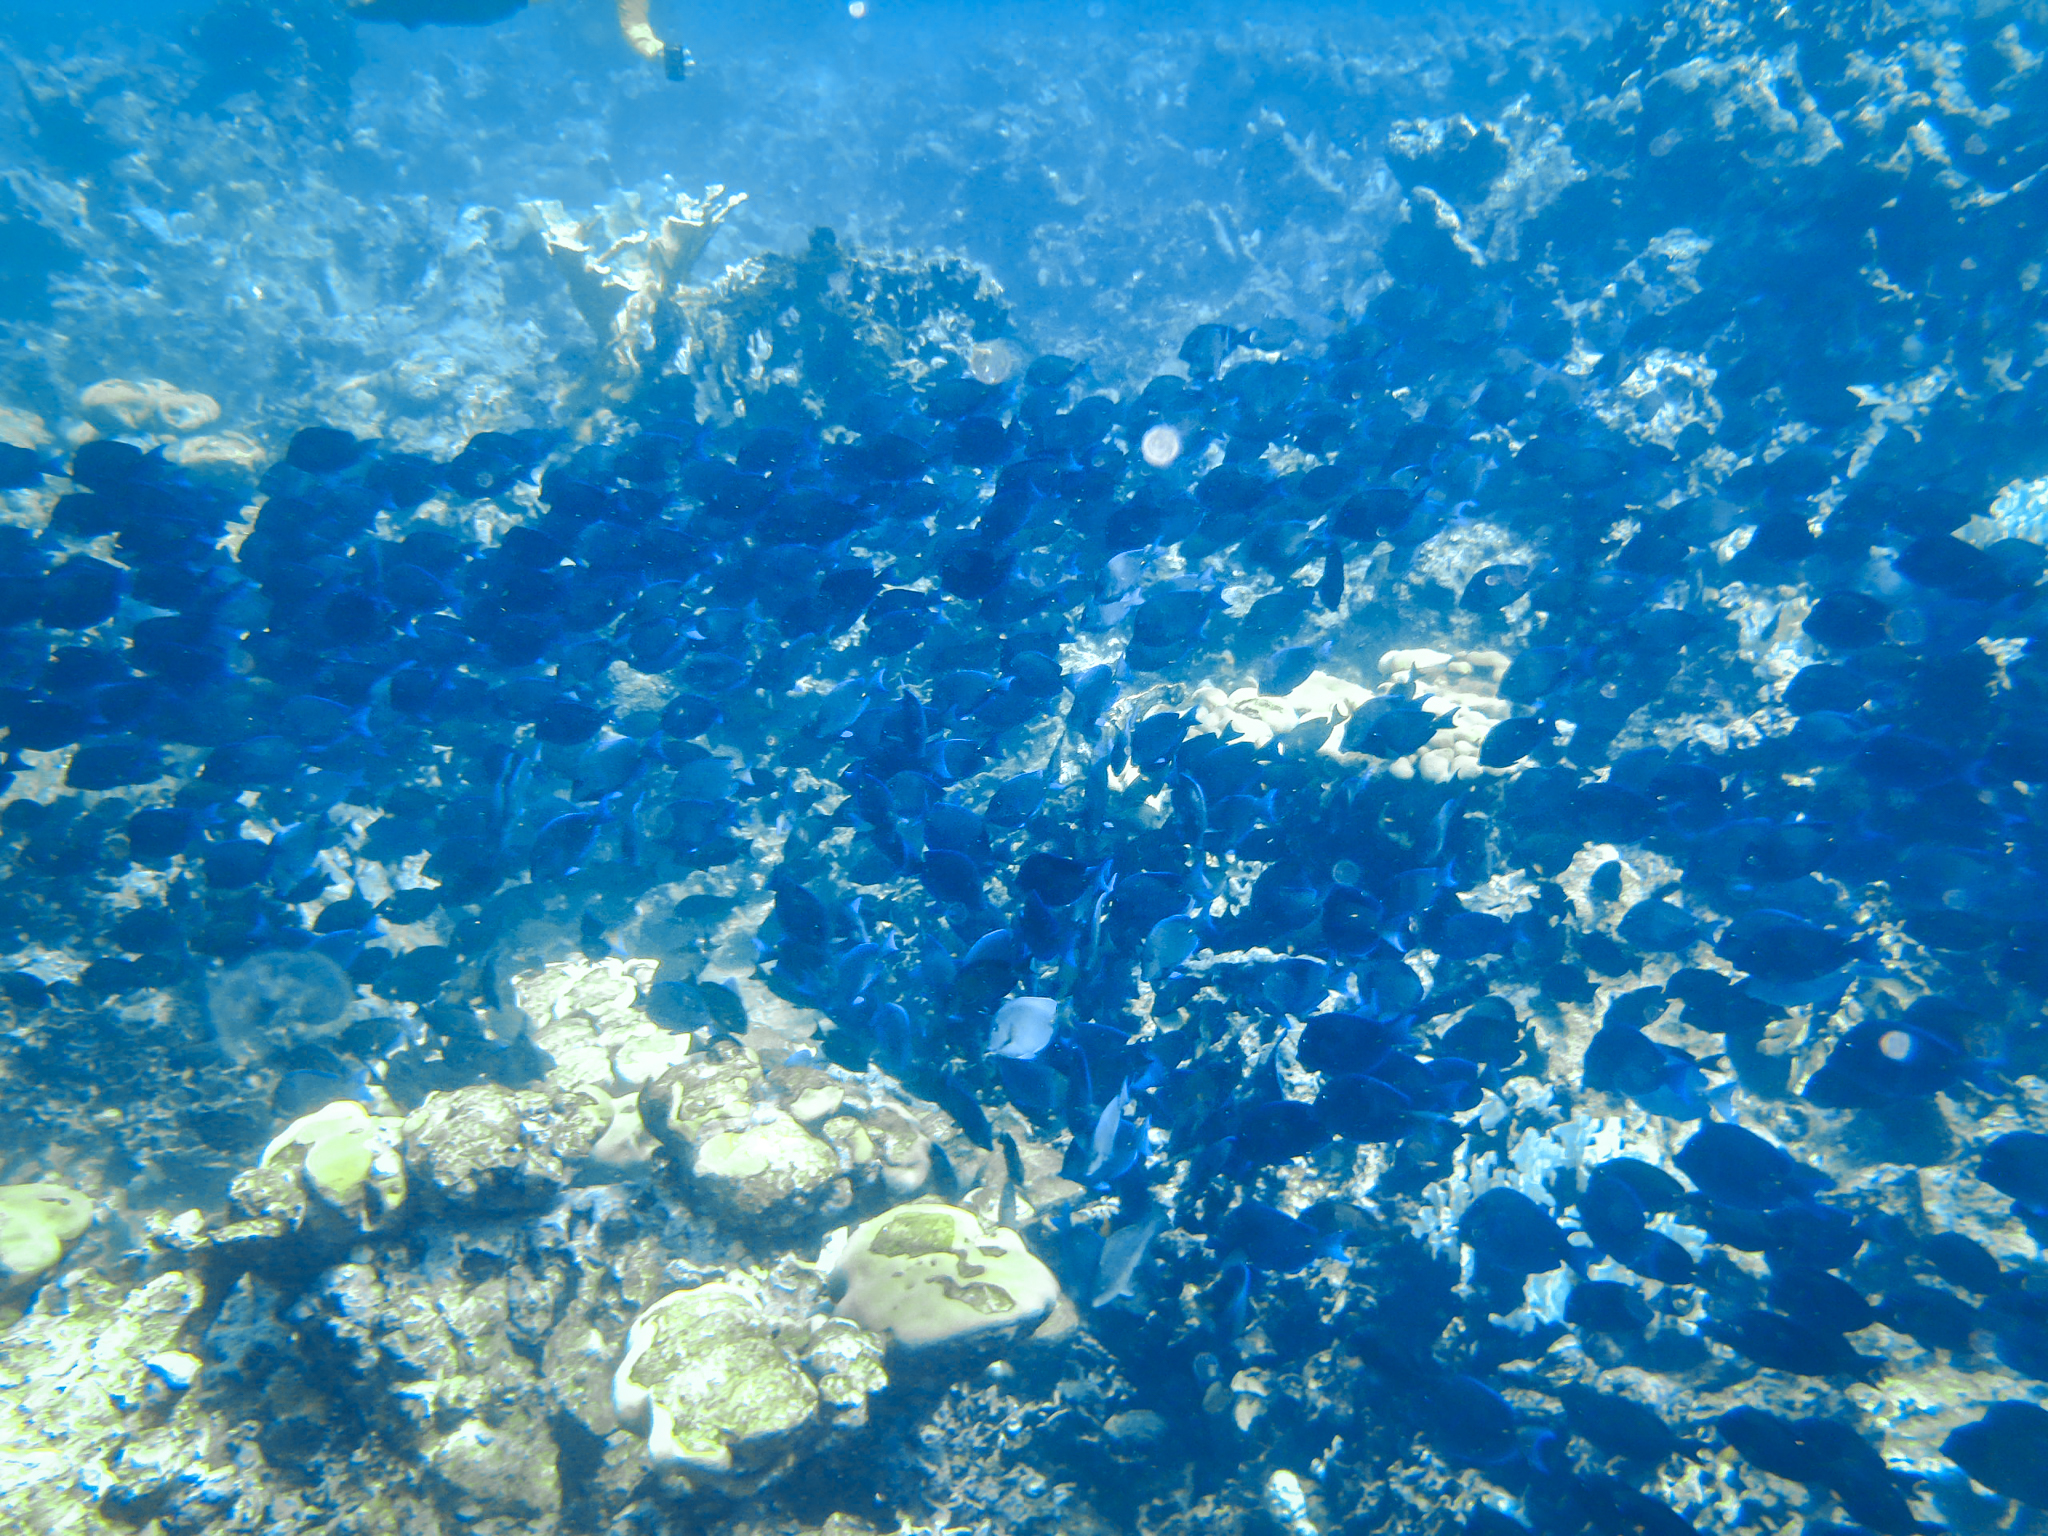
Acanthurus coeruleus (Atlantic Blue Tang)